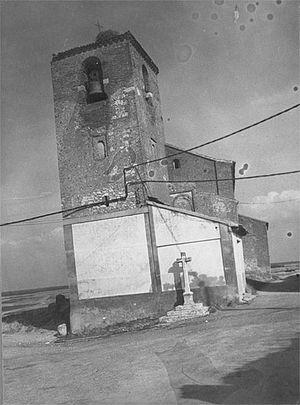
Llano de Olmedo est une commune de la province de Valladolid dans la communauté autonome de Castille-et-León en Espagne.